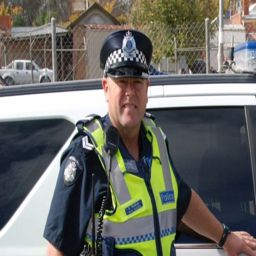
photo : person spent as a police officer .